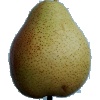
Label: pear_forelle